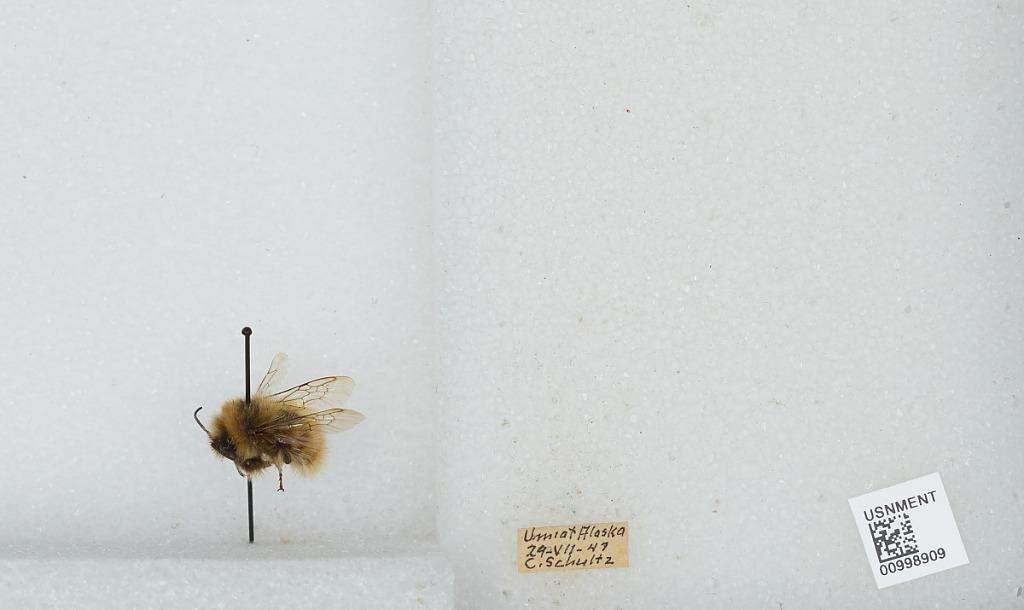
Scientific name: Bombus (Pyrobombus) sylvicola Kirby
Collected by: C. Schultz
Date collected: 1947-7-29
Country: United States
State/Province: Alaska
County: North Slope
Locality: Umiat
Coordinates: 69.3669, -152.144